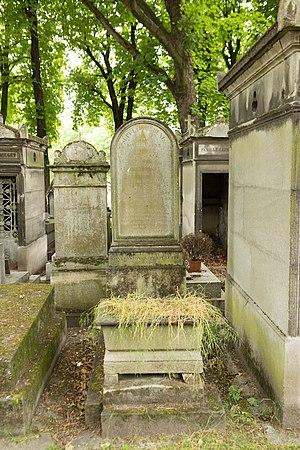
Pierre-Emmanuel Damoye, né le 20 février 1847 à Paris, mort dans la même ville le 23 janvier 1916, est un peintre français de l'École de Barbizon.